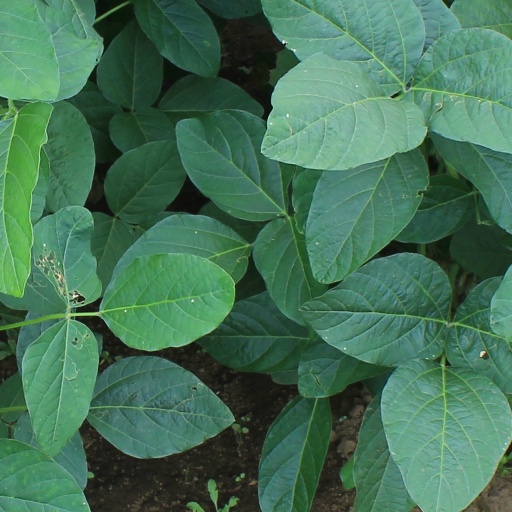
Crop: soybean